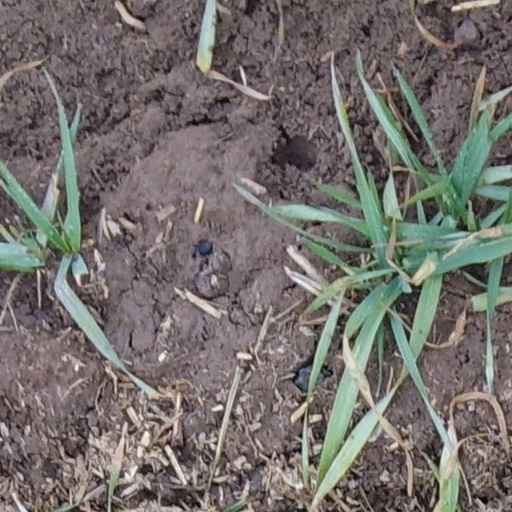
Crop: wheat